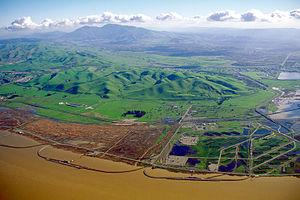
Le mont Diablo est une montagne située dans le comté de Contra Costa dans la région urbaine de San Francisco, au sud de la ville de Clayton et au nord-ouest de Danville. Ce sommet isolé culmine à 1 173 mètres et est visible de l'ensemble de la baie de San Francisco et de nombreux endroits de la Californie du Nord. Le mont Diablo ressemble à une double pyramide sous de nombreux angles, et inclut plusieurs sommets secondaires, le plus important et le plus proche étant celui de l'autre moitié de ladite double pyramide, North Peak, qui culmine à 1 084 m.